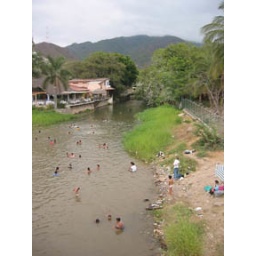
children swimming in river